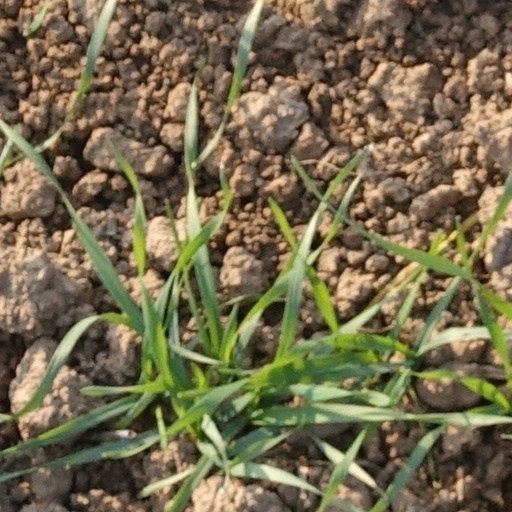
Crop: wheat